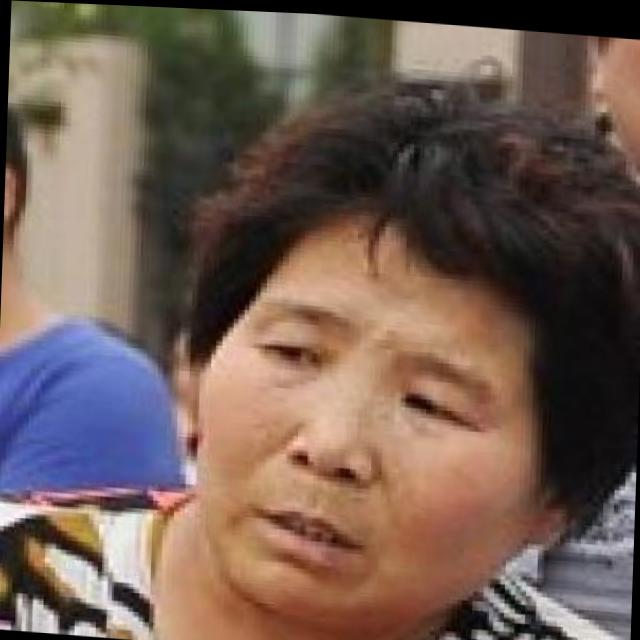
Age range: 21-44